Savas-Mépin

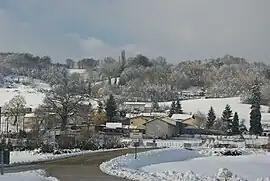
A general view of Savas in the snow

Savas-Mépin is a commune in the Isère department in southeastern France.